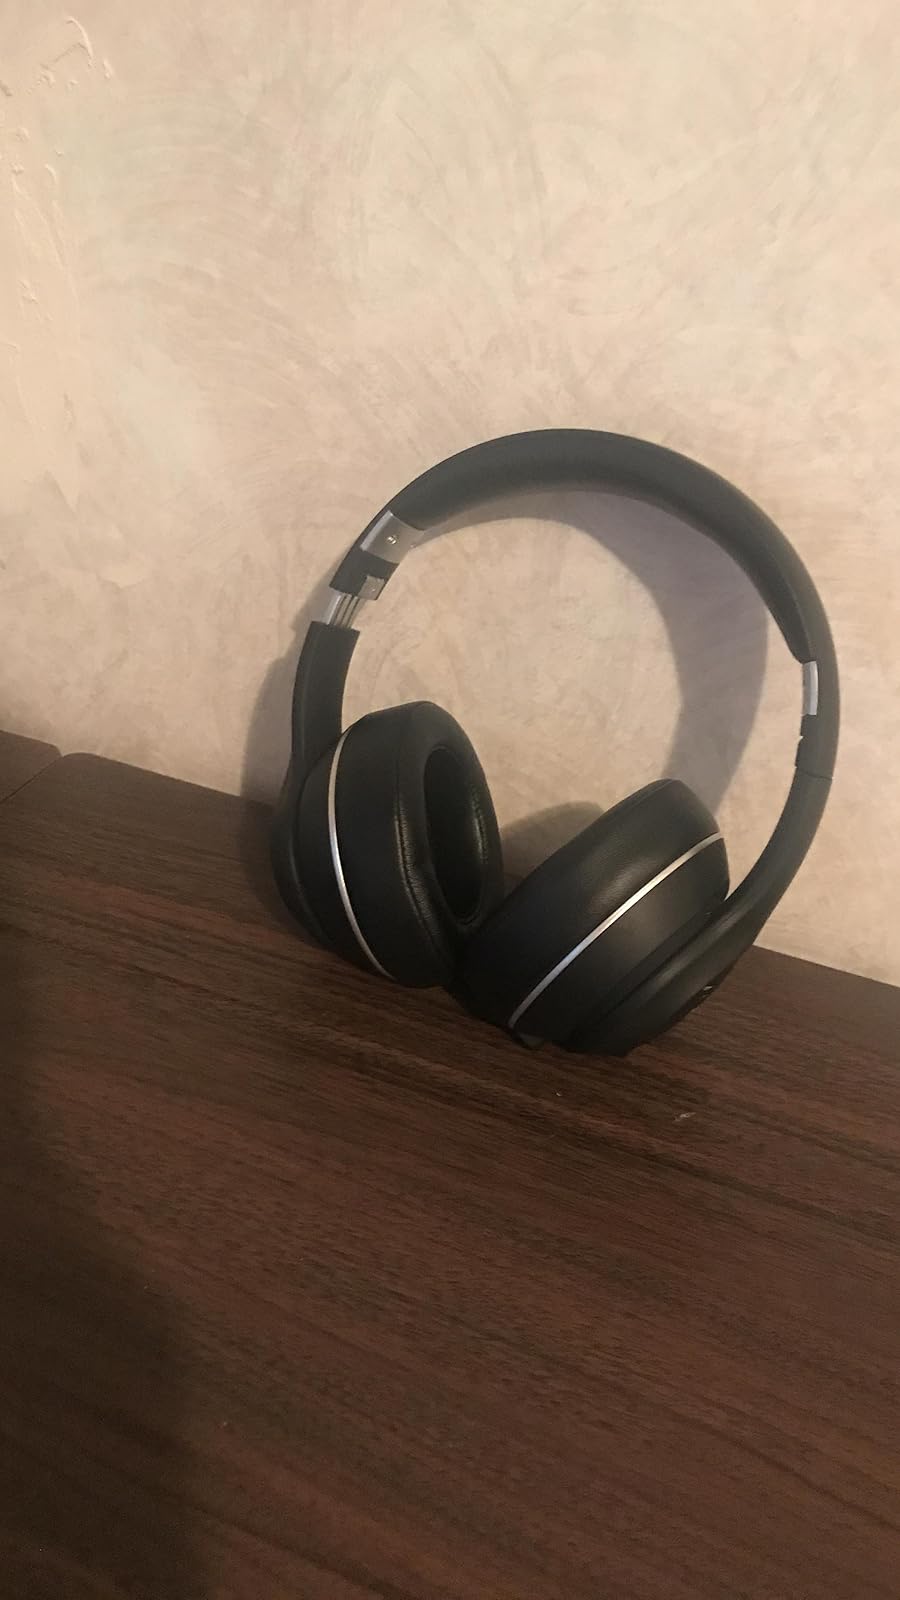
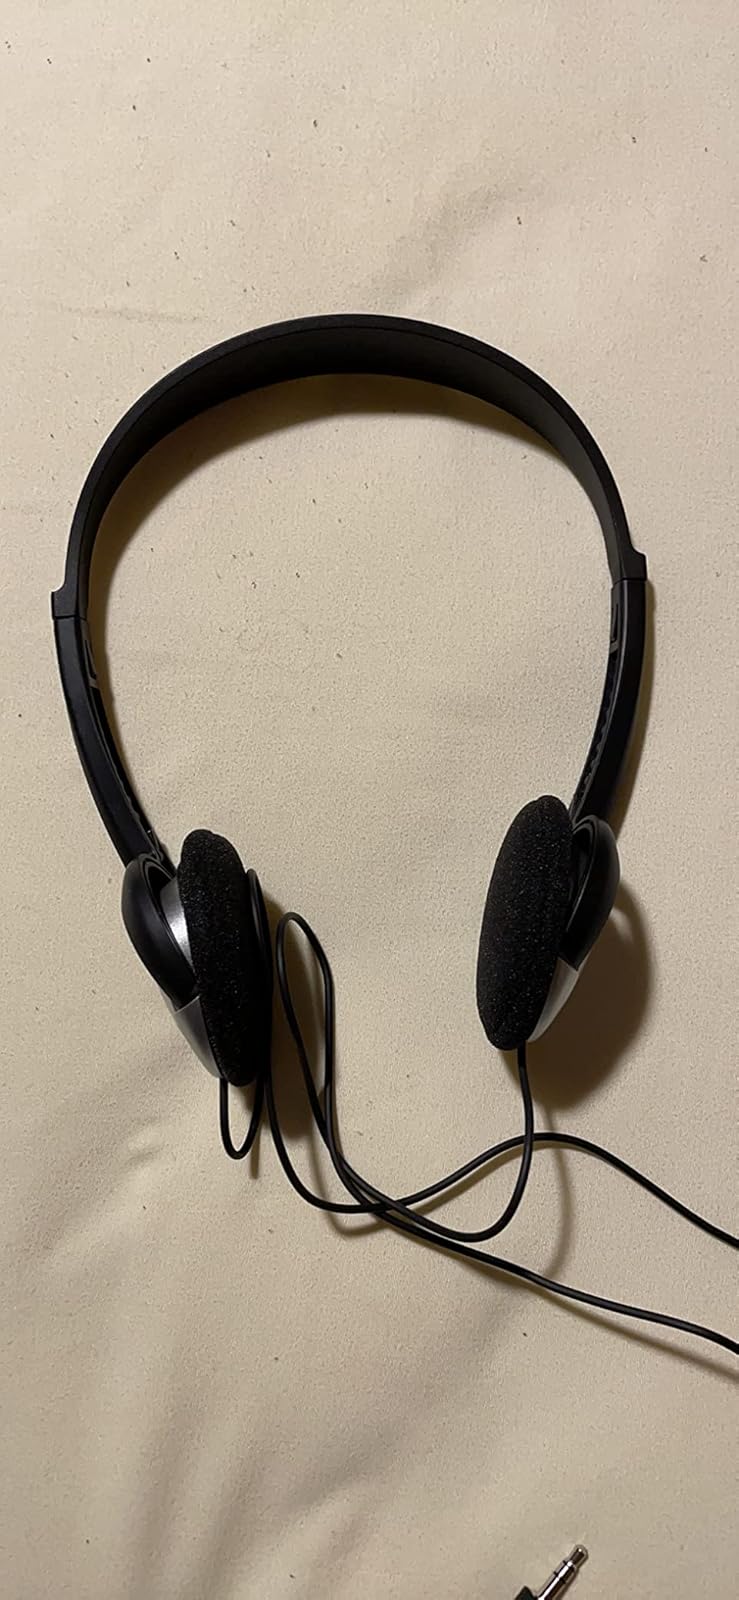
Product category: headphones
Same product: no